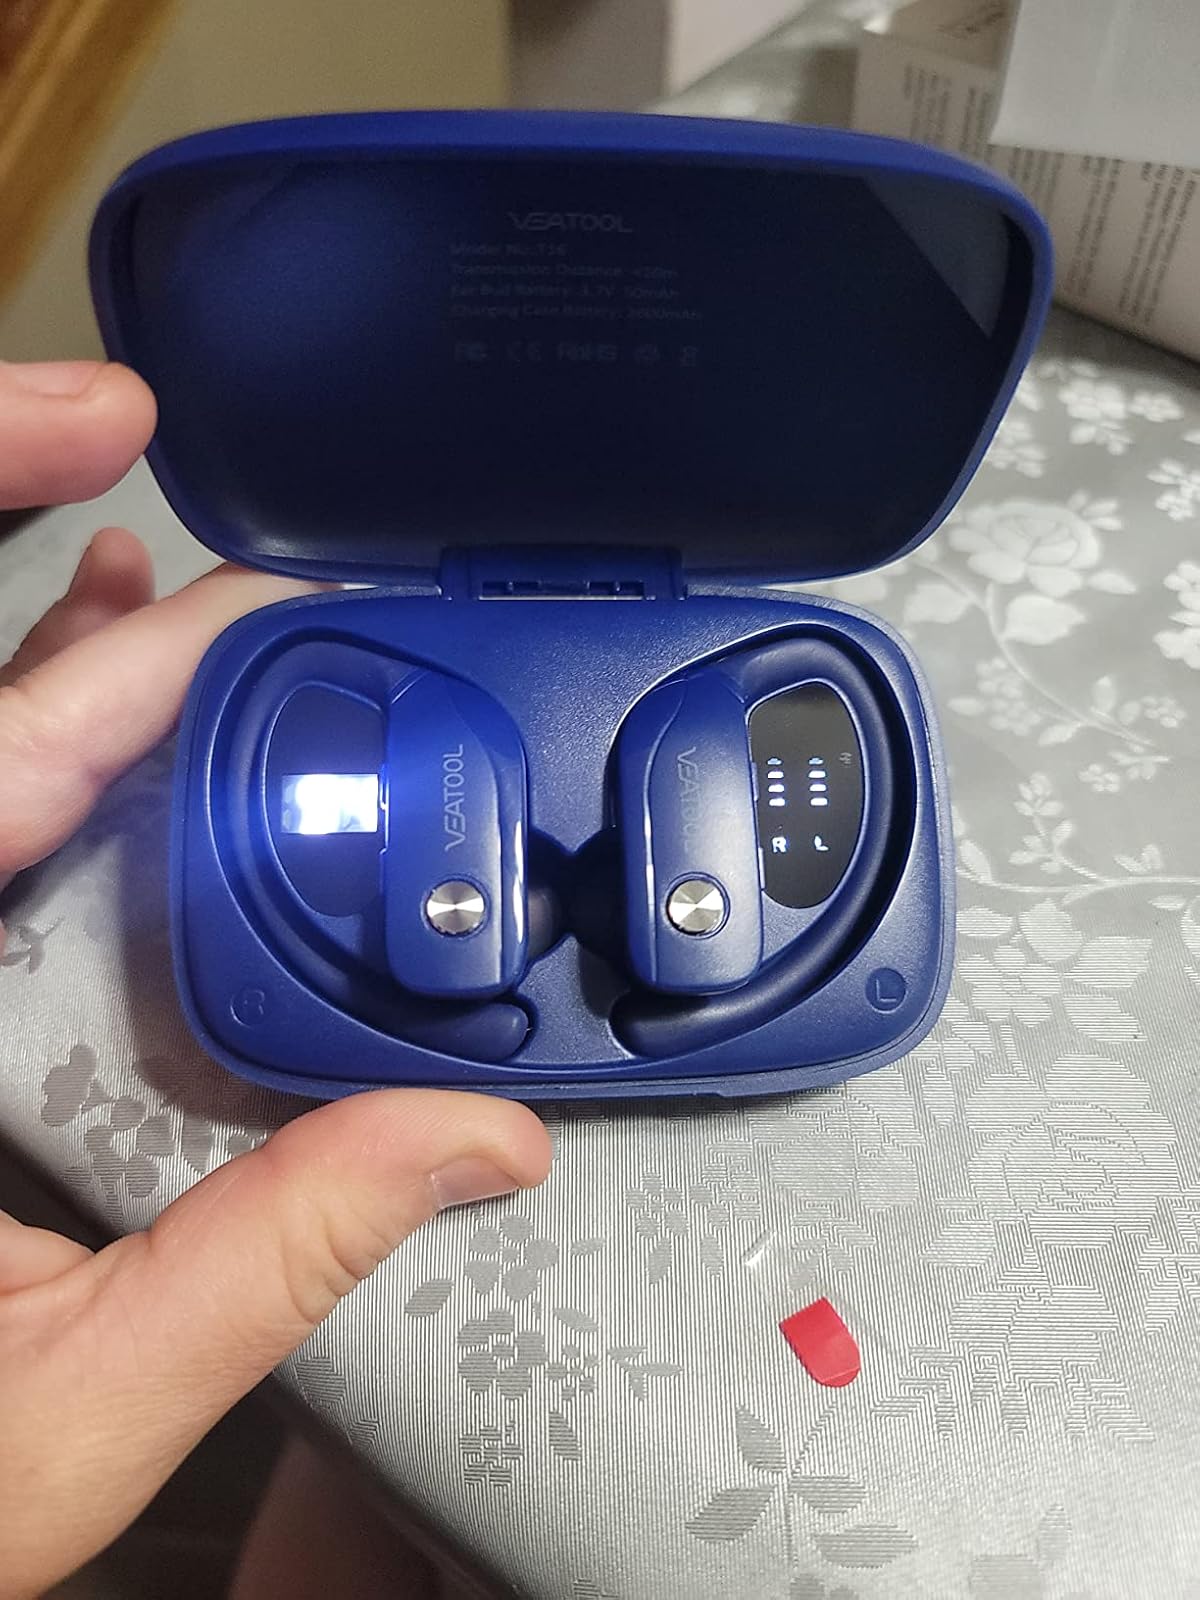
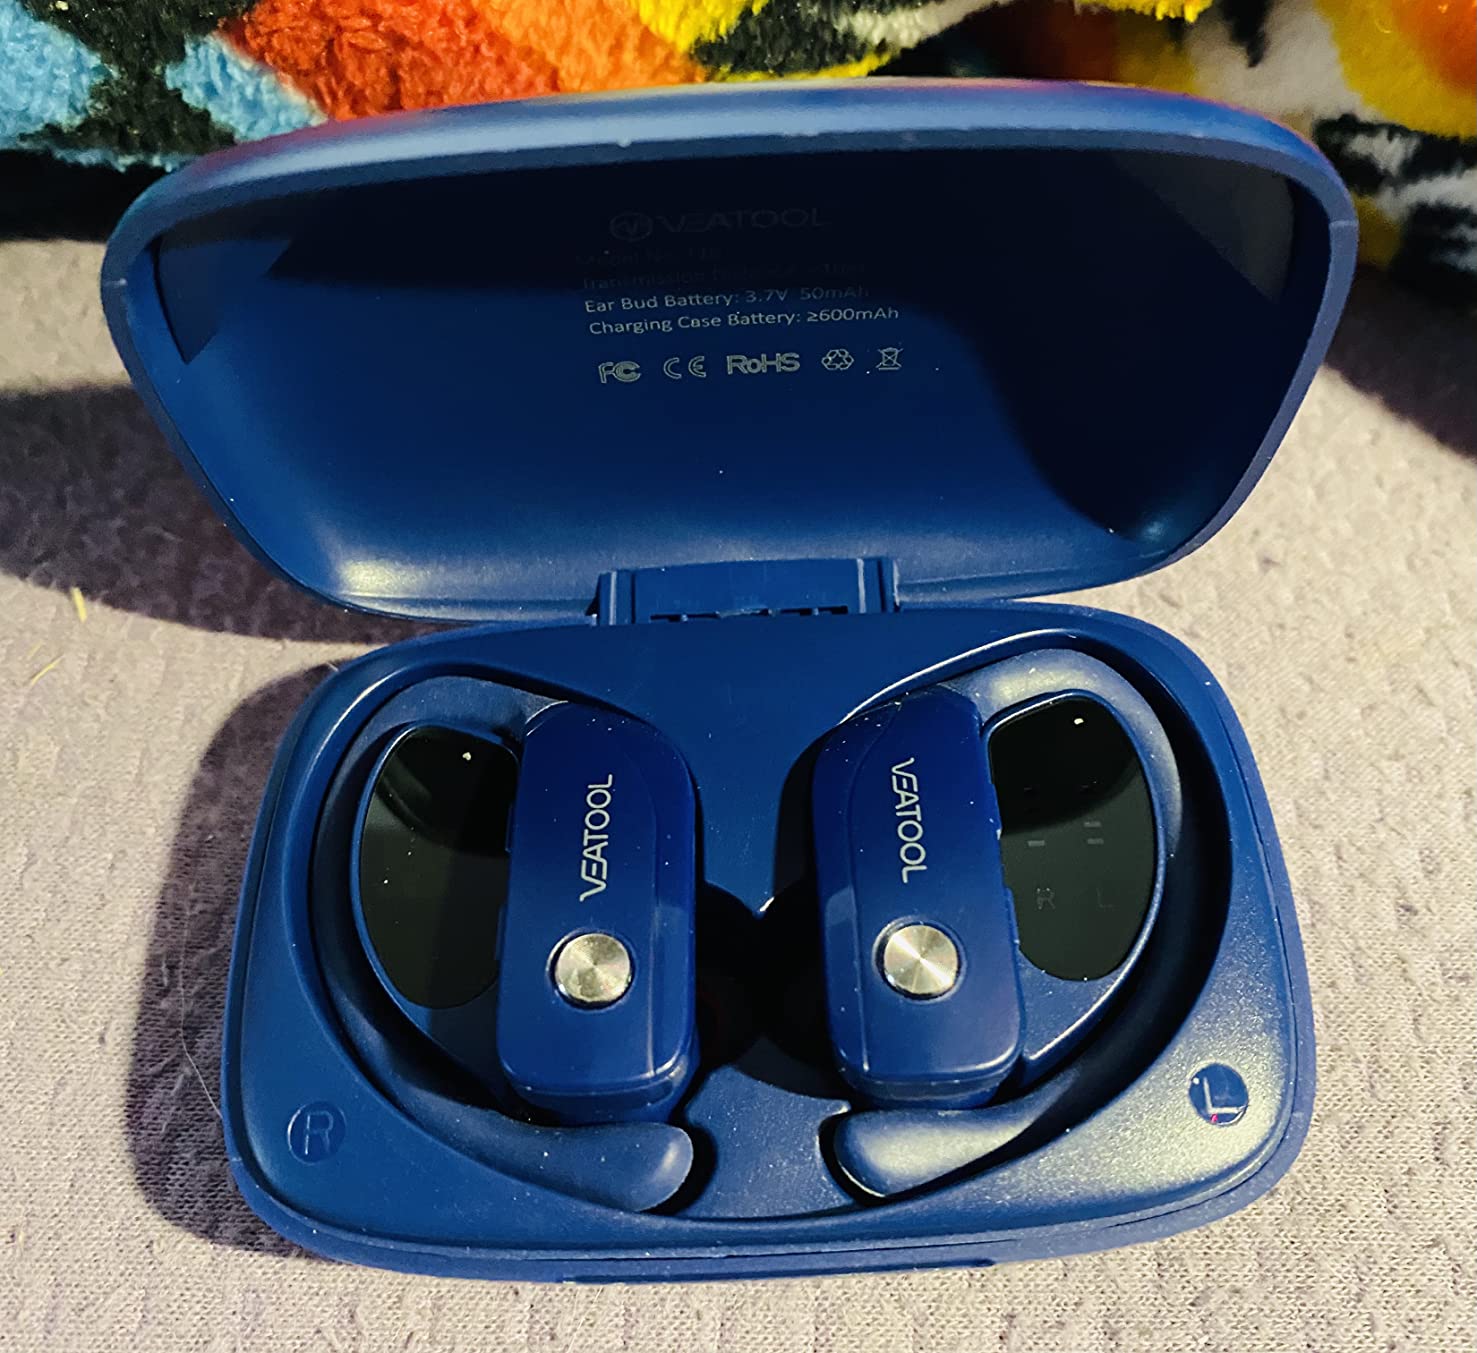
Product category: earbuds
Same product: yes